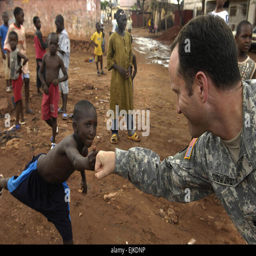
person greets a young boy after passing out soccer balls to local children during exercise